Slinger, Wisconsin

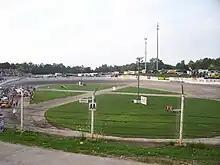
Slinger Speedway, August 2006

Slinger is served by the School District of Slinger. Schools include Slinger Elementary School, Allenton Elementary, Addison Elementary, Slinger Middle School, and Slinger High School. Slinger is also home to St. Peter Catholic School, which provides private elementary education.